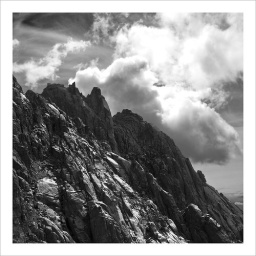
Climbing a mountain in the Sierra de Gredos, Spain, the cloud is passing behind a ridge behind us.